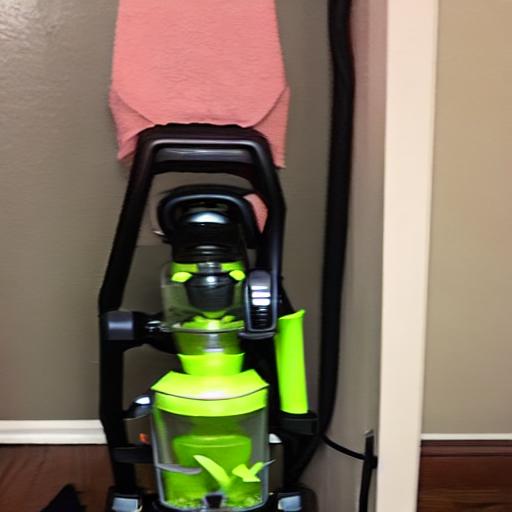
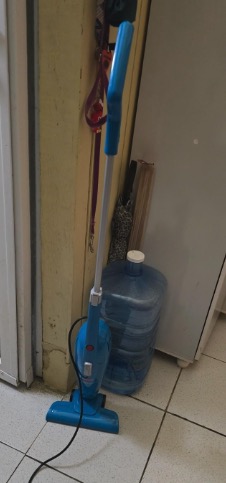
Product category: items_vacuum
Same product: no